Edmund C. Converse

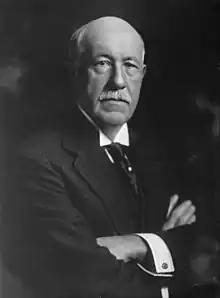

Edmund Cogswell Converse (November 7, 1849 – April 4, 1921) was an American businessman, banker and baseball executive. He was a steel industry executive and participated in mergers that unified much of the American steel industry. Later, continuing an association with J. P. Morgan, he was the first president of Bankers Trust. Late in his life, he consolidated 20 farms to create the tract known as Conyers Farm in Greenwich, Connecticut. Conyers Farm remained unoccupied for 15 years after Converse's death.